Court of Final Appeal Building

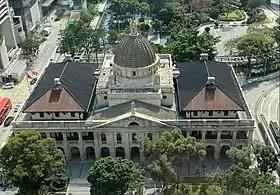
Court of Final Appeal Building

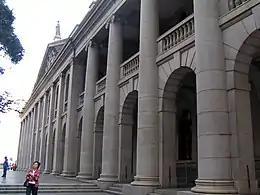
Classical architecture was used in the design of the building.

The Court of Final Appeal Building, also known as the Old Supreme Court Building, is the home of the Hong Kong Court of Final Appeal. It housed the former Supreme Court from 1912 to 1983 and the Legislative Council from 1985 to 2011. It is located at 8 Jackson Road, in Central, along the eastern side of Statue Square, directly west of Chater Garden. As the Old Supreme Court, its exterior is one of the declared monuments of Hong Kong.